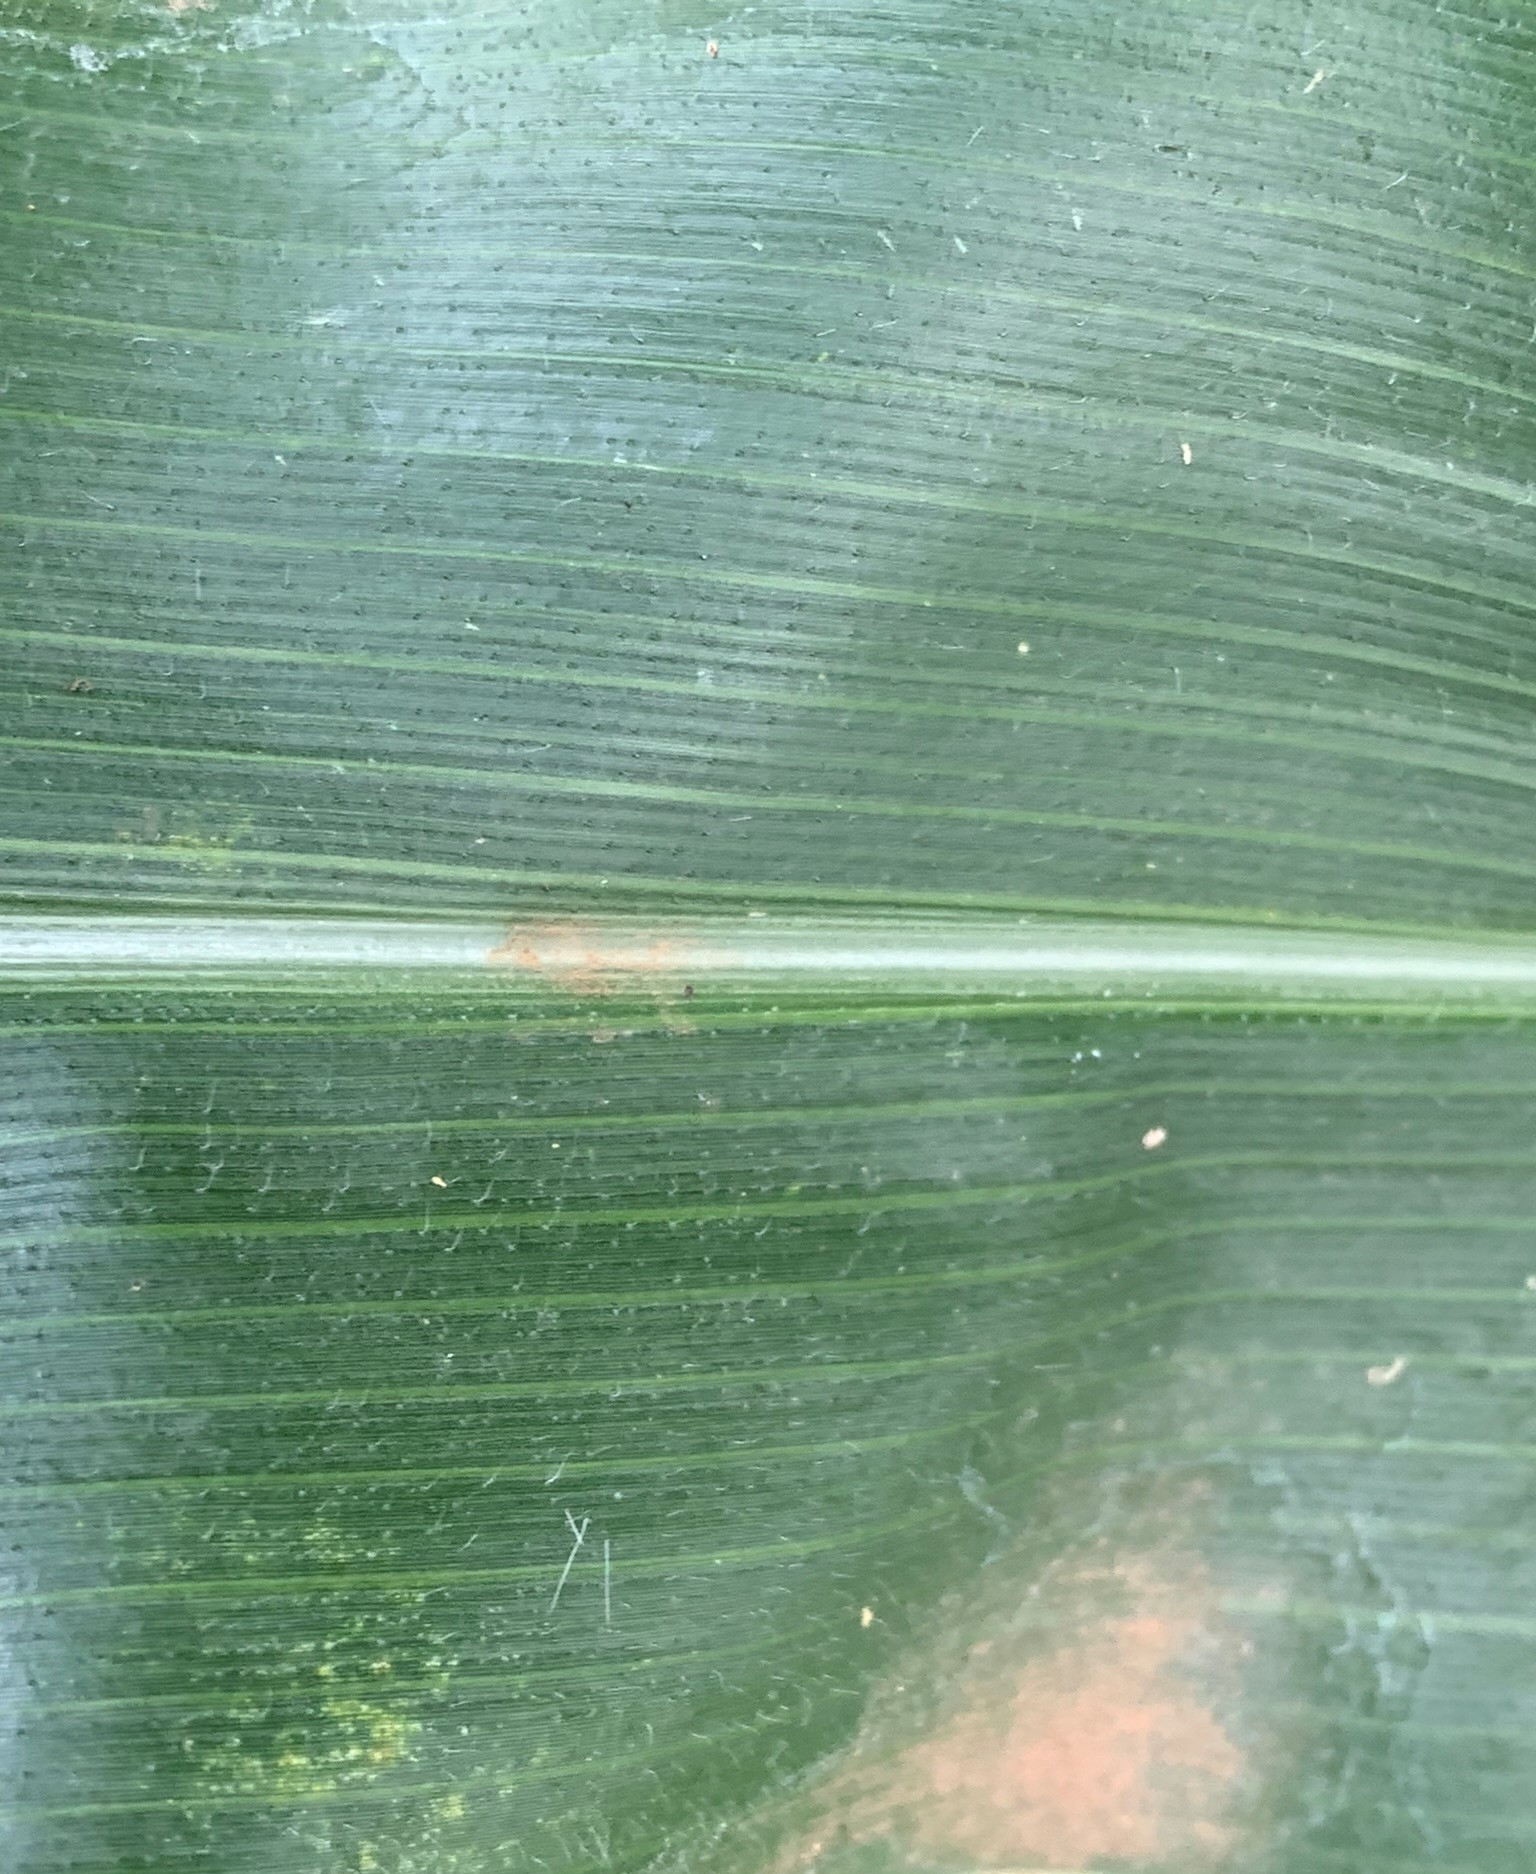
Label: Healthy